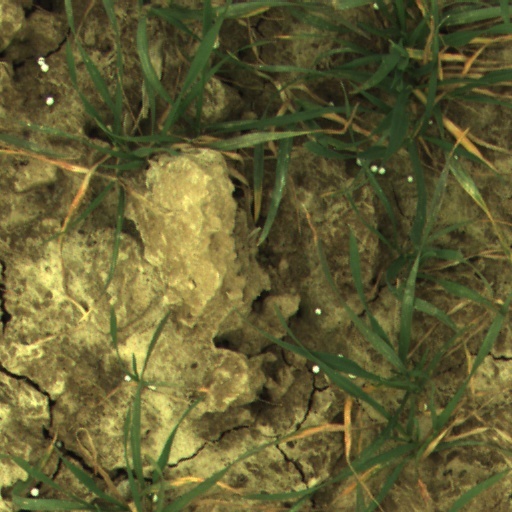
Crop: wheat